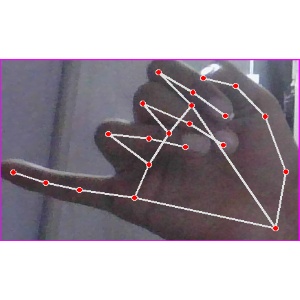
अक्षर: च